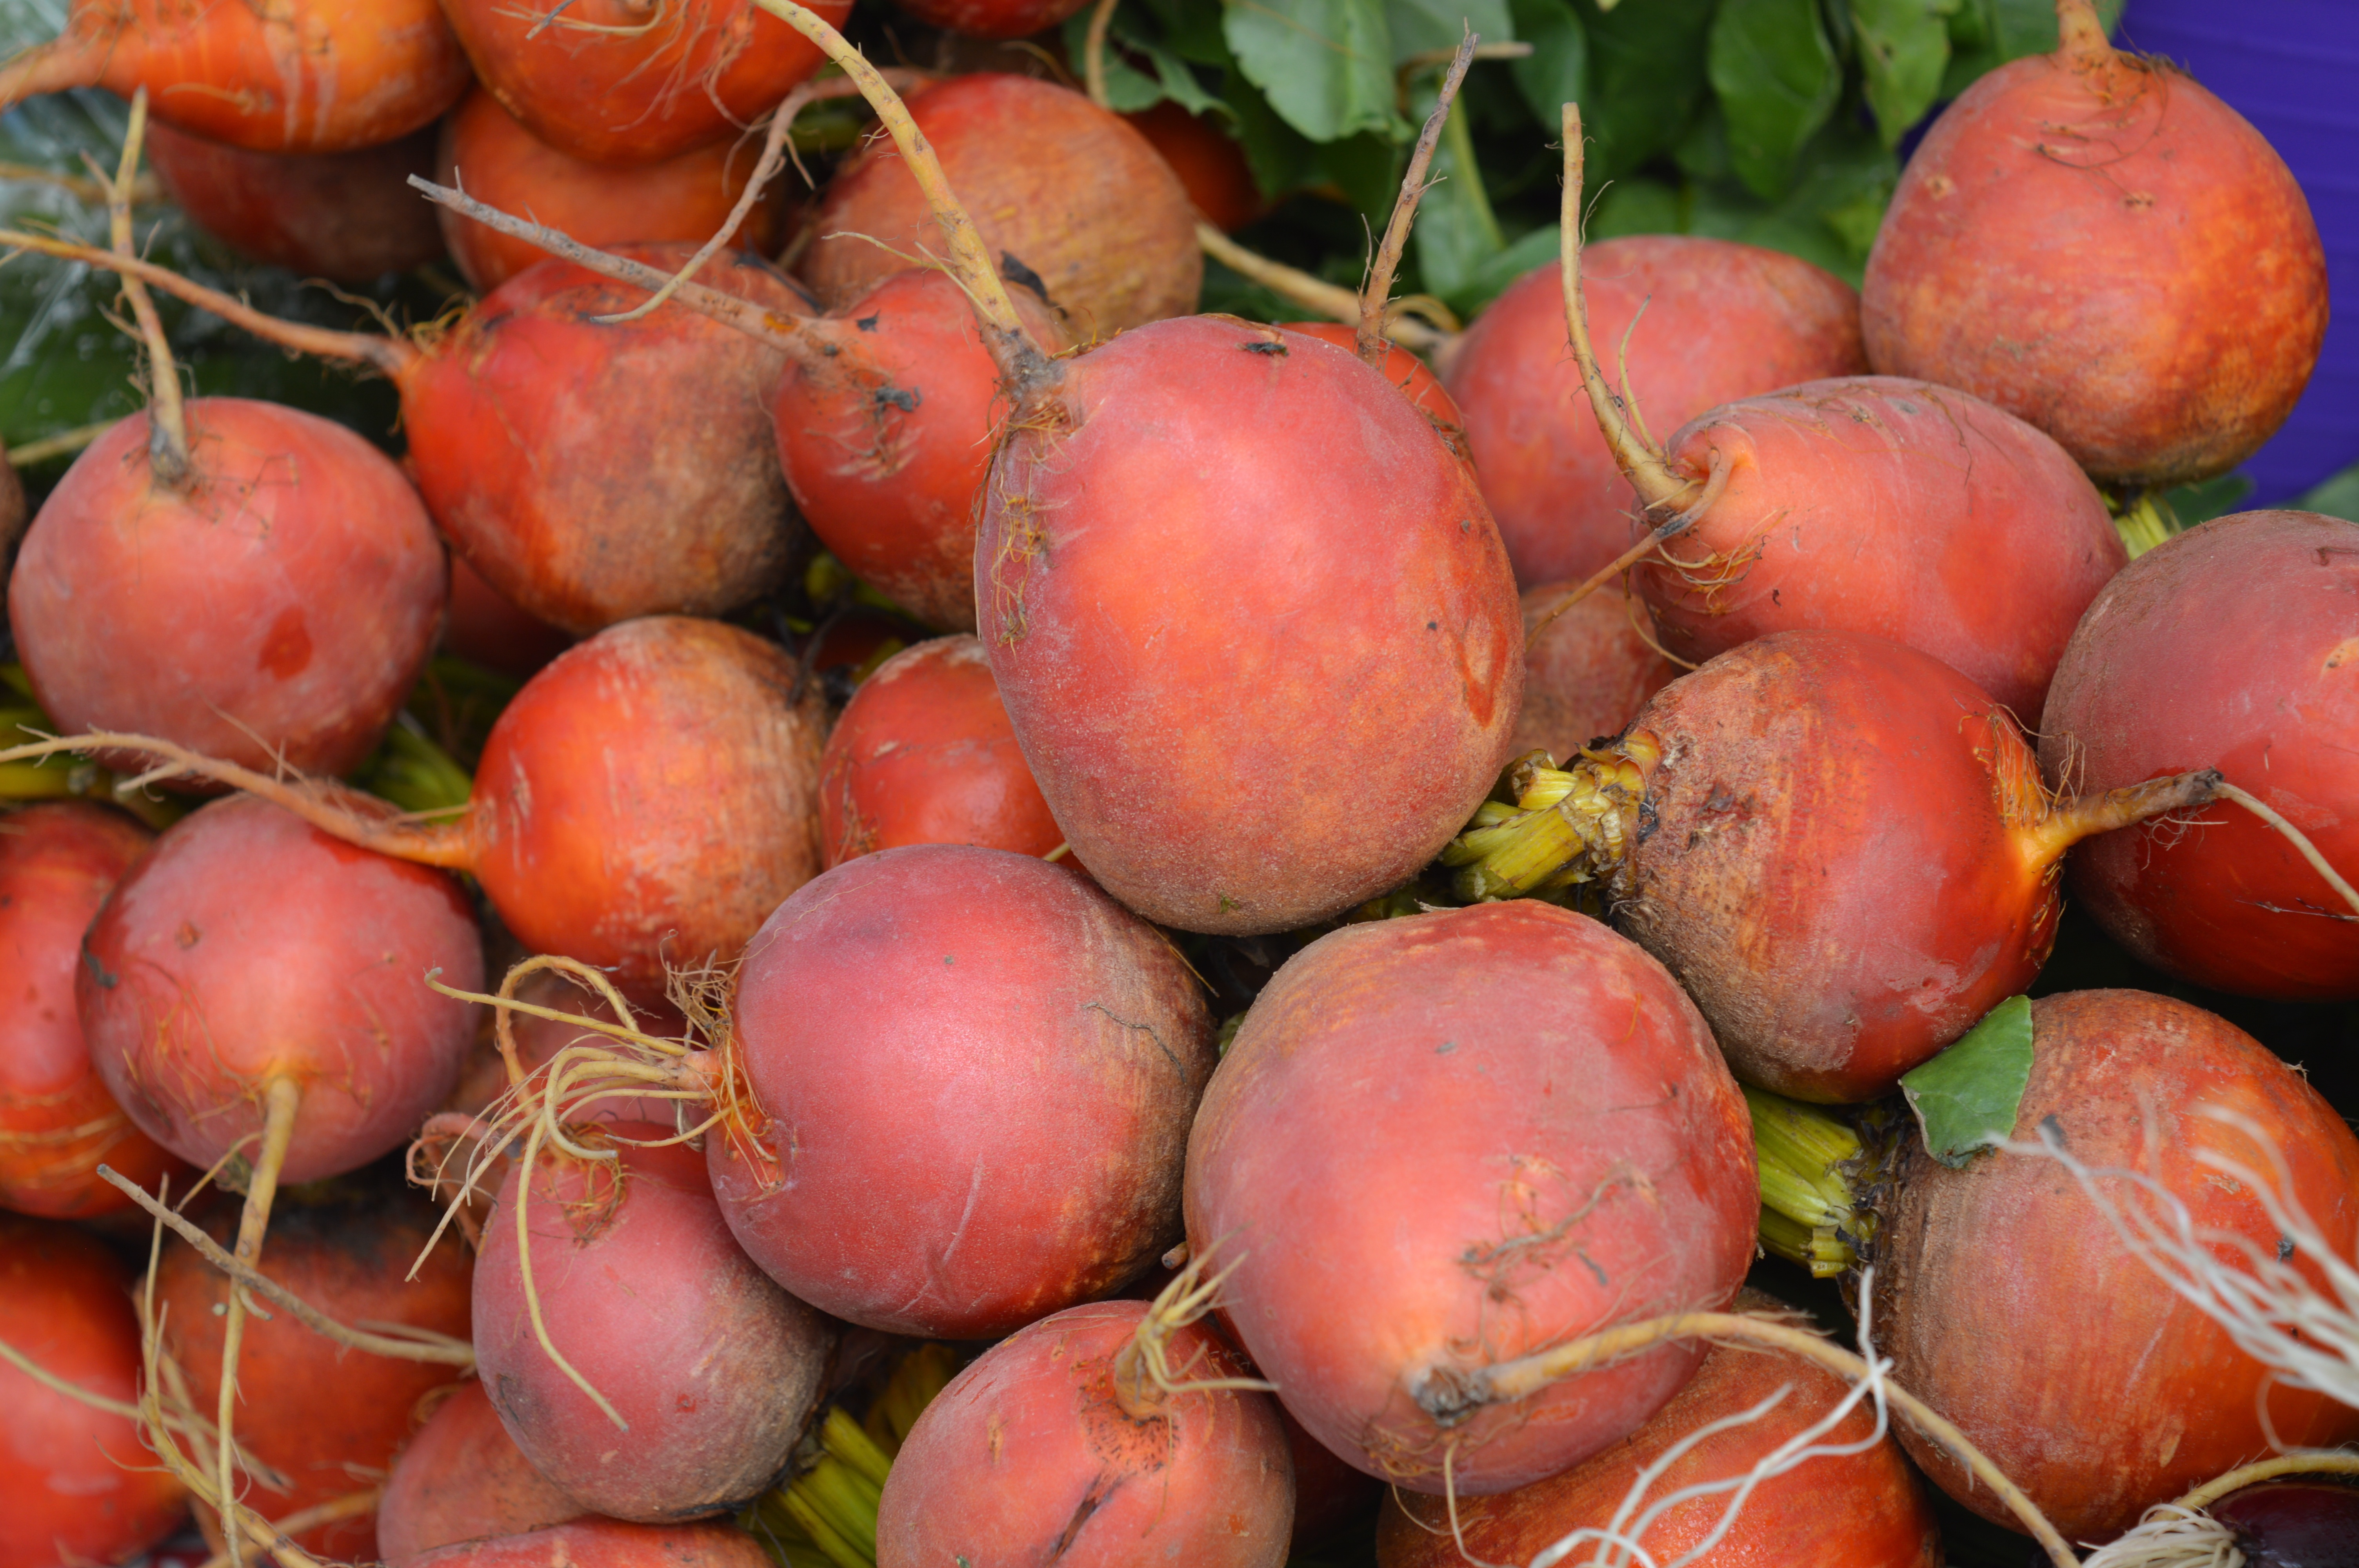
plant, fruit, food, produce, vegetable, fresh, market, groceries, lifestyle, healthy, vegetables, raw, organic, turnips, flowering plant, land plant